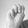
ASL letter: M